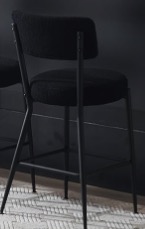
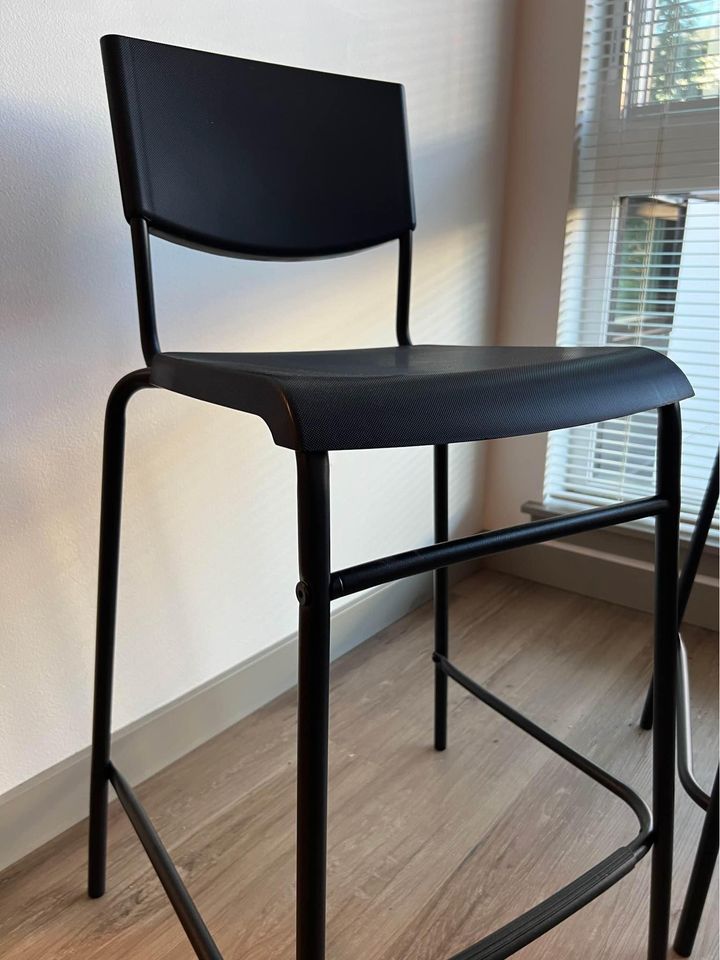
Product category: stool
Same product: no